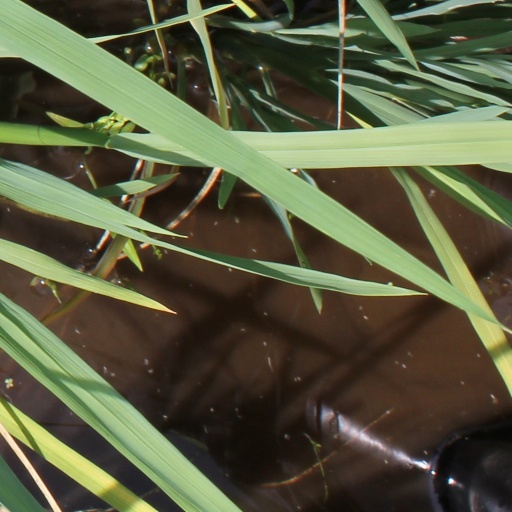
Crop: rice